Red deer

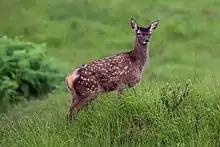
juvenile

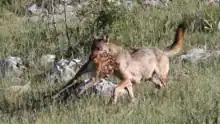
Remains of a fawn carried by a wolf

Female red deer reach sexual maturity at 2 years of age. Red deer mating patterns usually involve a dozen or more mating attempts before the first successful one. There may be several more matings before the stag will seek out another mate in his harem. Females in their second autumn can produce one or very rarely two offspring per year. The gestation period is 240 to 262 days, and the offspring weigh about . After two weeks, calves are able to join the herd and are fully weaned after two months. The offspring will remain with their mothers for almost one full year, leaving around the time the next season's offspring are produced. The gestation period is the same for all subspecies.